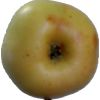
Label: Apple 6